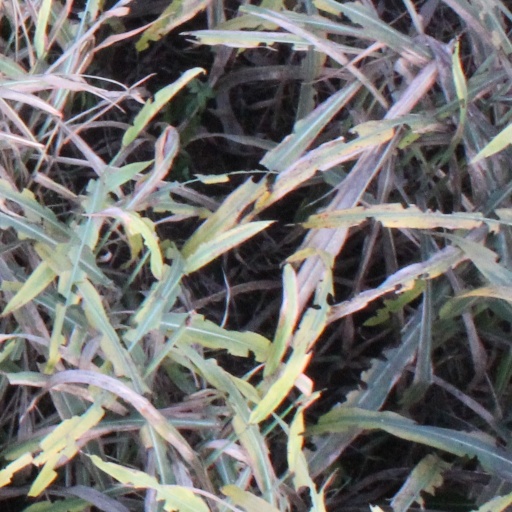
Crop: sorghum